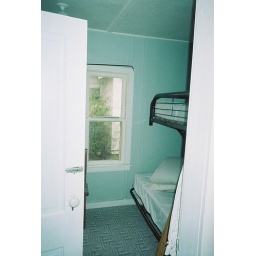
You have to walk thru this bedroom to get to the bathroom in this one.